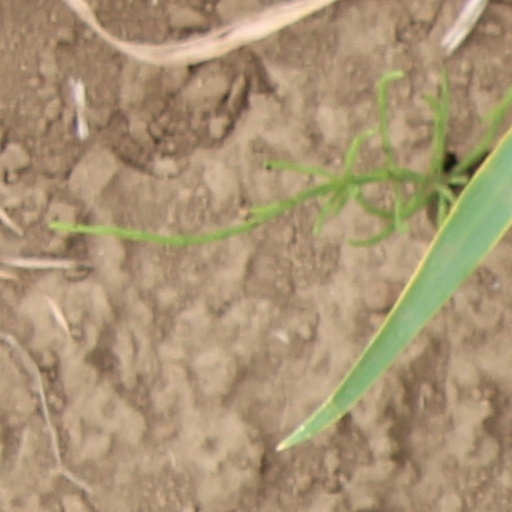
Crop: wheat